Carrick, Tasmania

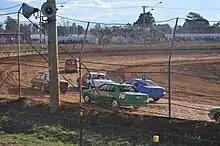
cars racing on a dirt track

Carrick has long been associated with horse racing. The Reverend Thomas Reibey and the Fields Family were instrumental in founding both a racing club and racecourse. Racing first begun on "The Moat", a property on the east edge of Carrick. Reibey gifted a racecourse somewhat south of "The Moat"; the course was originally 1 mile, 57 links long. The Carrick Racing Club was formed in 1848 and the course was well regarded; it was called "the best in Tasmania" by author Hugh Munro Hull in 1859. The Carrick Plate—a name now used for a race held in Launceston—was held at the new racecourse, without interruption, annually from 1849 to 1913; this made it the oldest race in Australia.